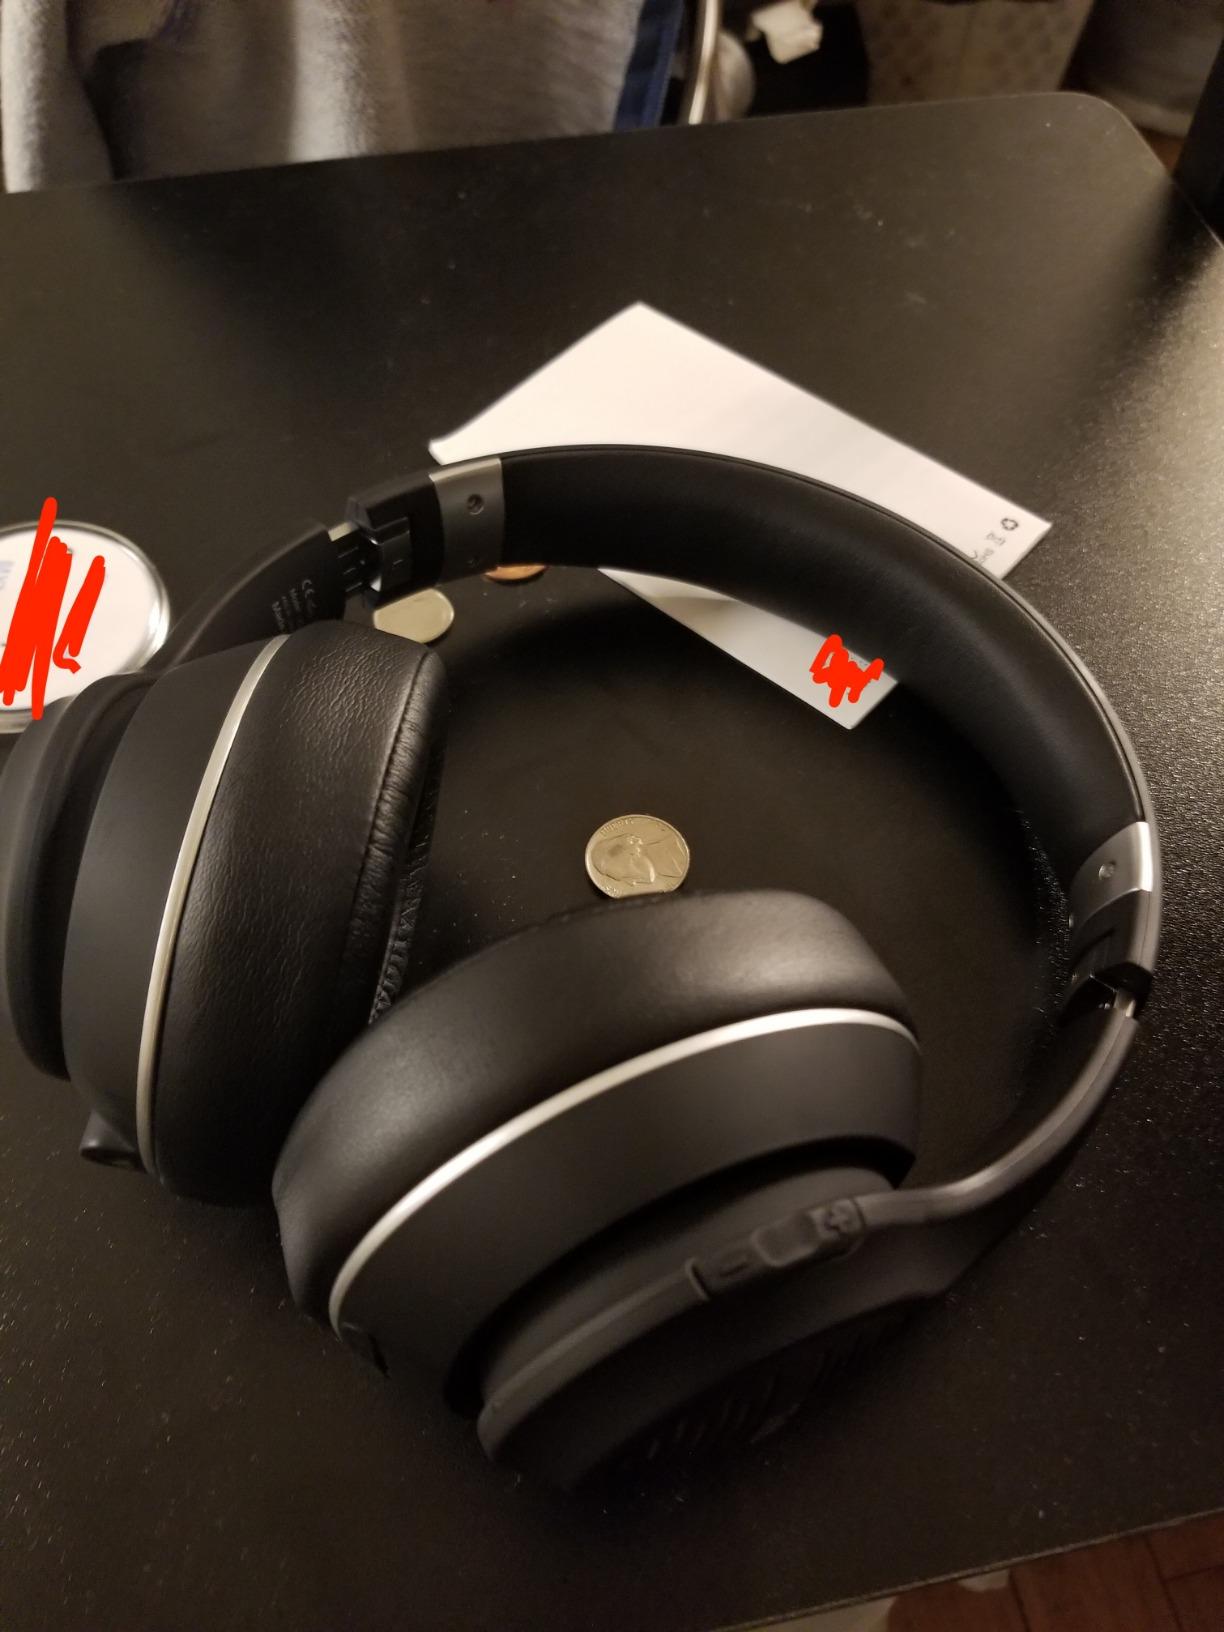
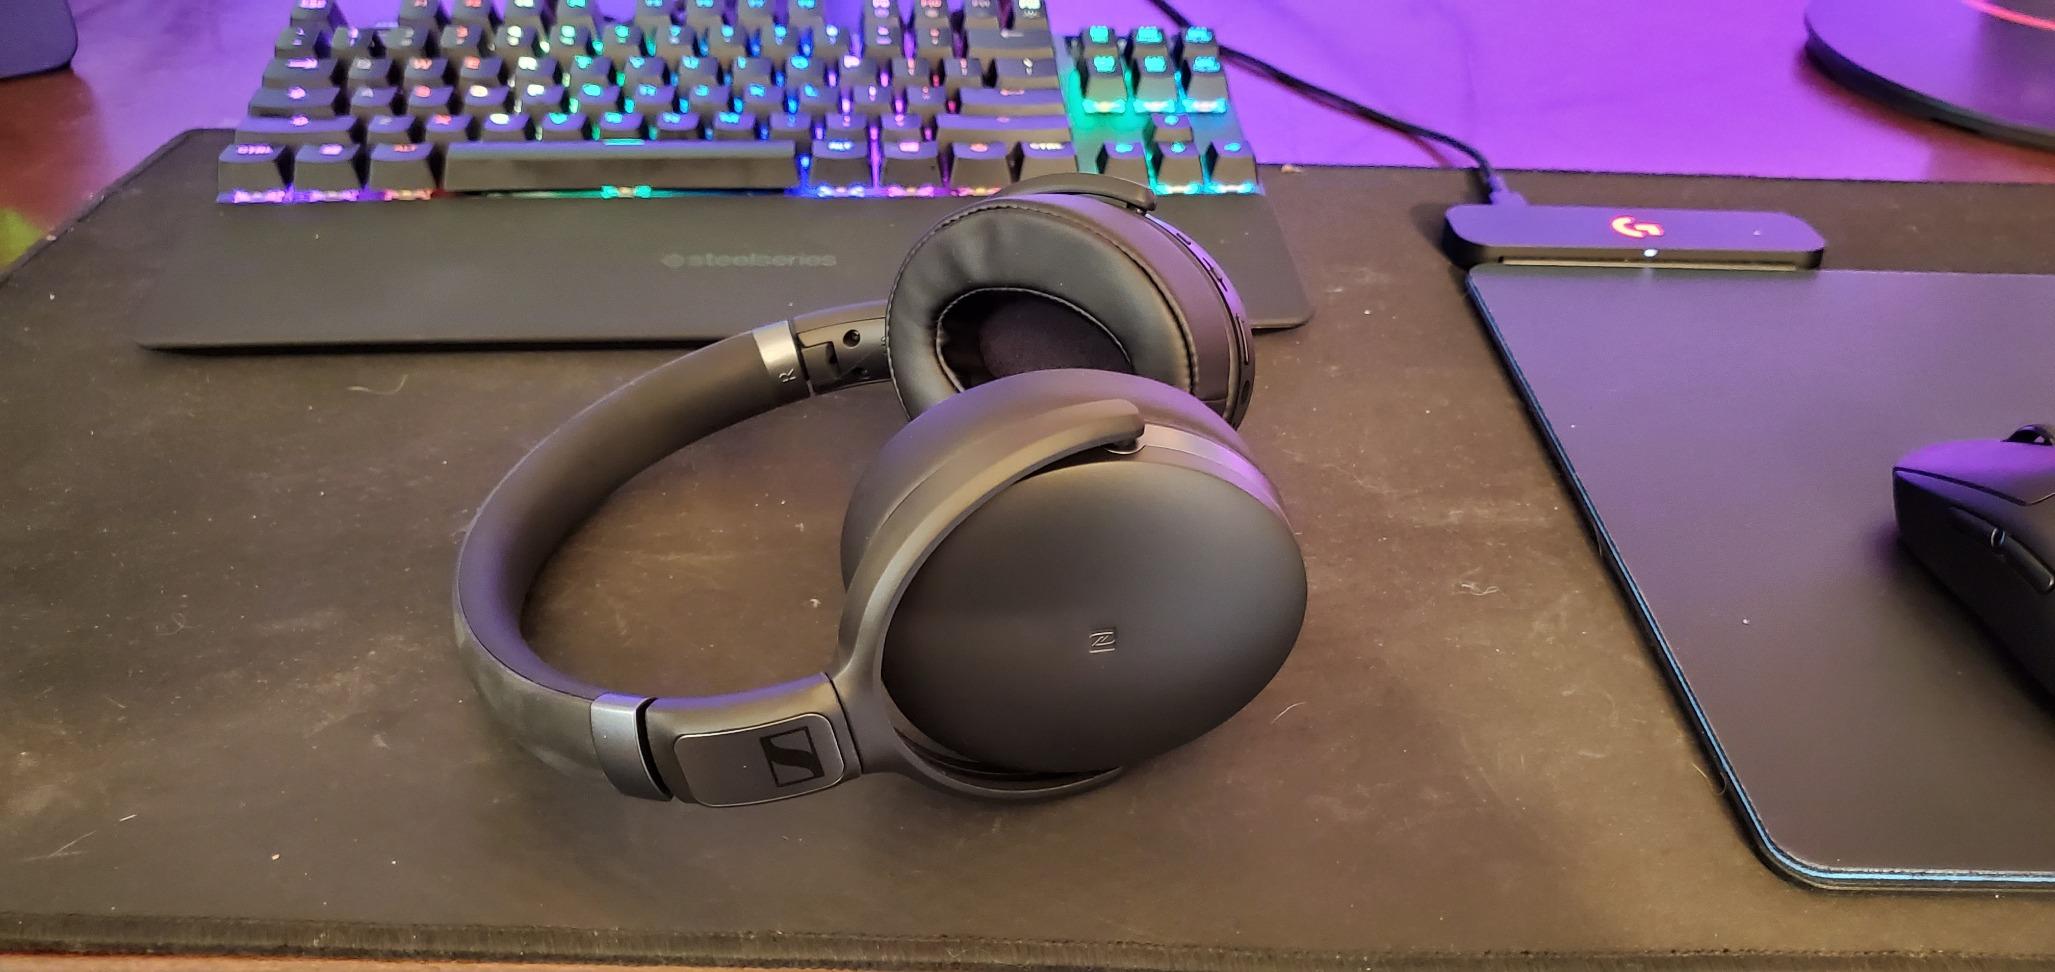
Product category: headphones
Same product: no